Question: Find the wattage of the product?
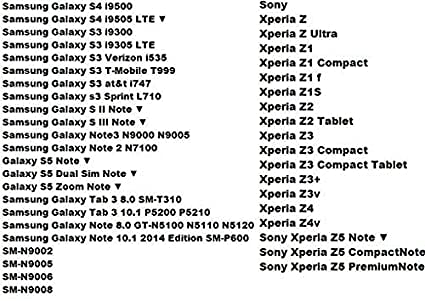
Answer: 1747.0 watt